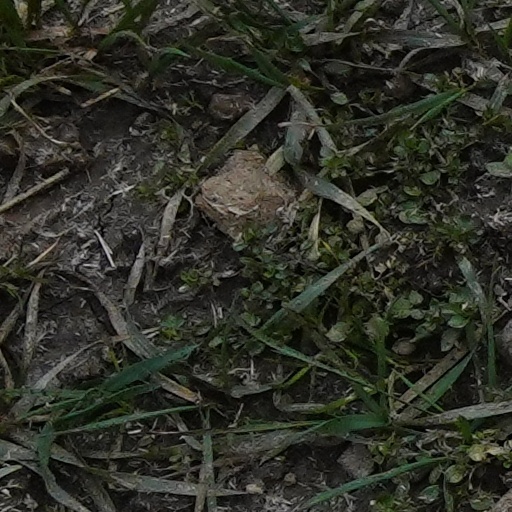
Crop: wheat